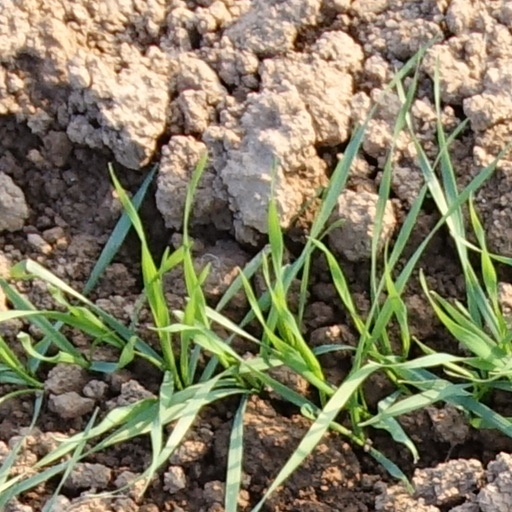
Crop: wheat